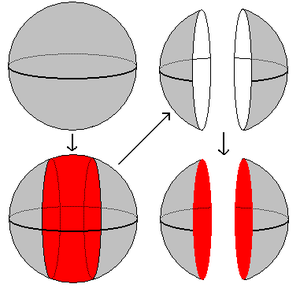
En mathématiques, et particulièrement en topologie géométrique, la chirurgie est une technique, introduite en 1961 par John Milnor, permettant de construire une variété à partir d'une autre de manière « contrôlée ». On parle de chirurgie parce que cela consiste à « couper » une partie de la première variété et à la remplacer par une partie d'une autre variété, en identifiant les frontières ; ces transformations sont étroitement liées à la notion de décomposition en anses. La chirurgie est un outil essentiel dans l'étude et la classification des variétés de dimension supérieure à 4.